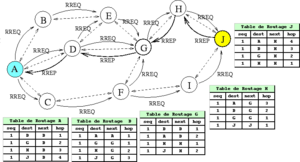
AODV est un protocole de routage destiné aux réseaux mobiles. Il est à la fois capable de routage unicast et multicast. Il est libre de boucle, auto-démarrant et s'accommode d'un grand nombre de nœuds mobiles.